Lexell's theorem

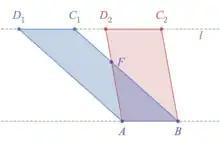
"Elements" I.35

"Elements" I.35 holds that parallelograms with the same base whose top sides are colinear have equal area. "Proof": Let the two parallelograms be formula_90 and formula_314 with common base formula_25 and formula_316 formula_317 formula_318 and formula_124 on a common line parallel to the base, and let formula_96 be the intersection between formula_93 and formula_322 Then the two top sides are congruent formula_323 so, adding the intermediate segment to each, formula_324 Therefore the two triangles formula_109 and formula_326 have matching sides so are congruent. Now each of the parallelograms is formed from one of these triangles, added to the triangle formula_112 with the triangle formula_114 cut away, so therefore the two parallelograms formula_90 and formula_91 have equal area.